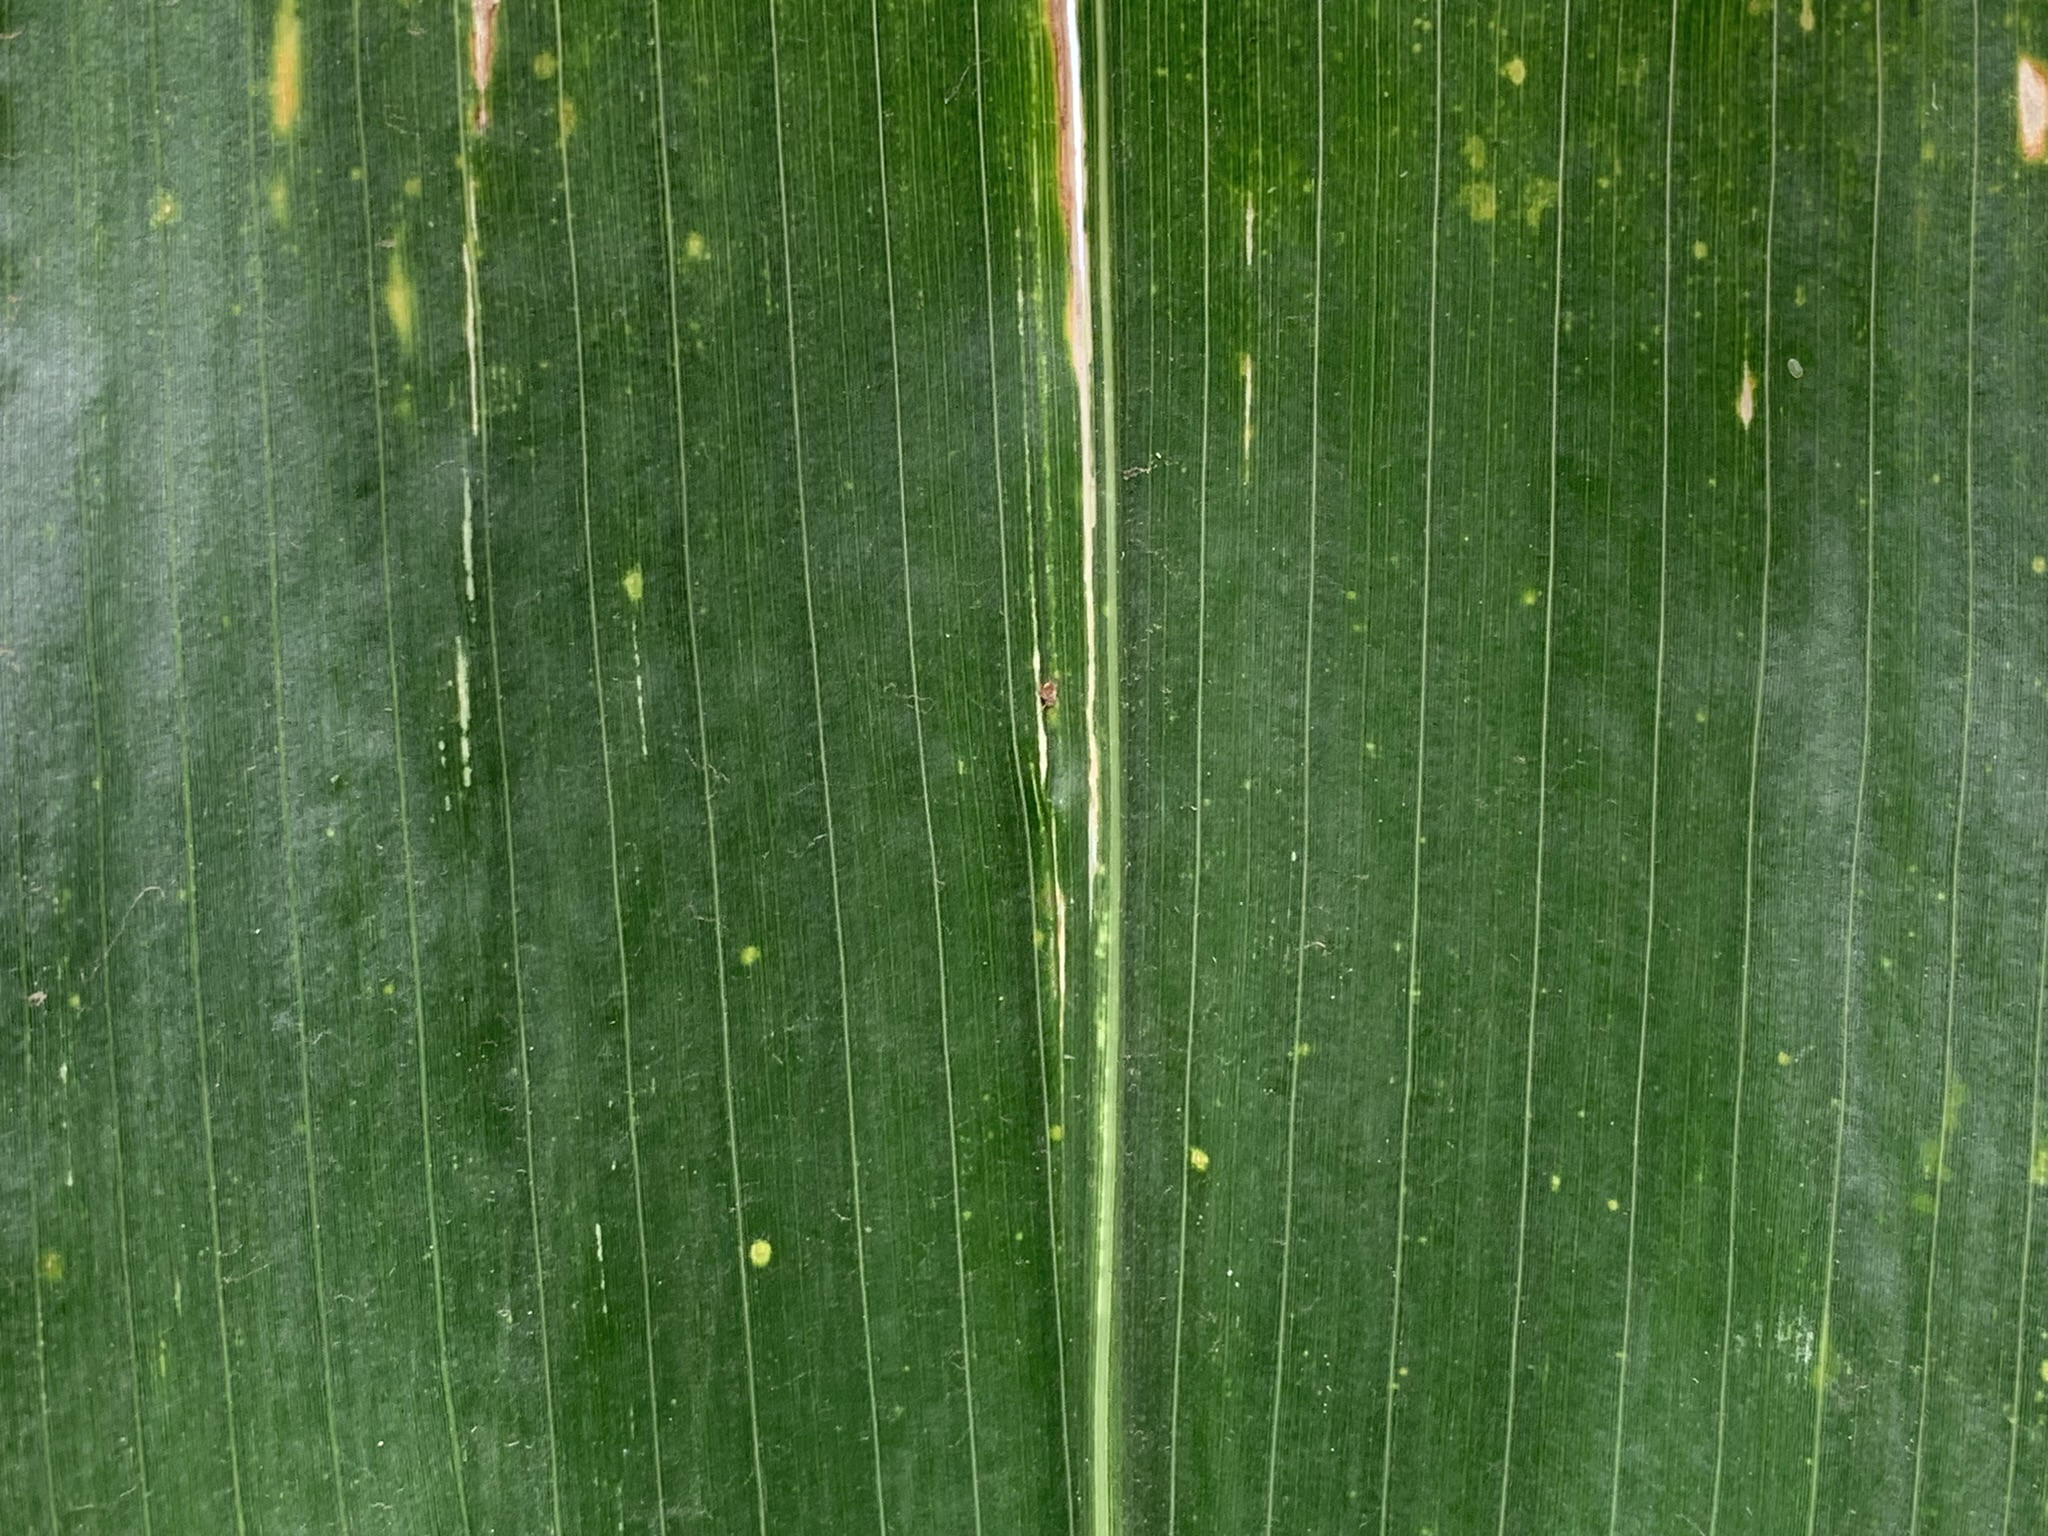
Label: MLN